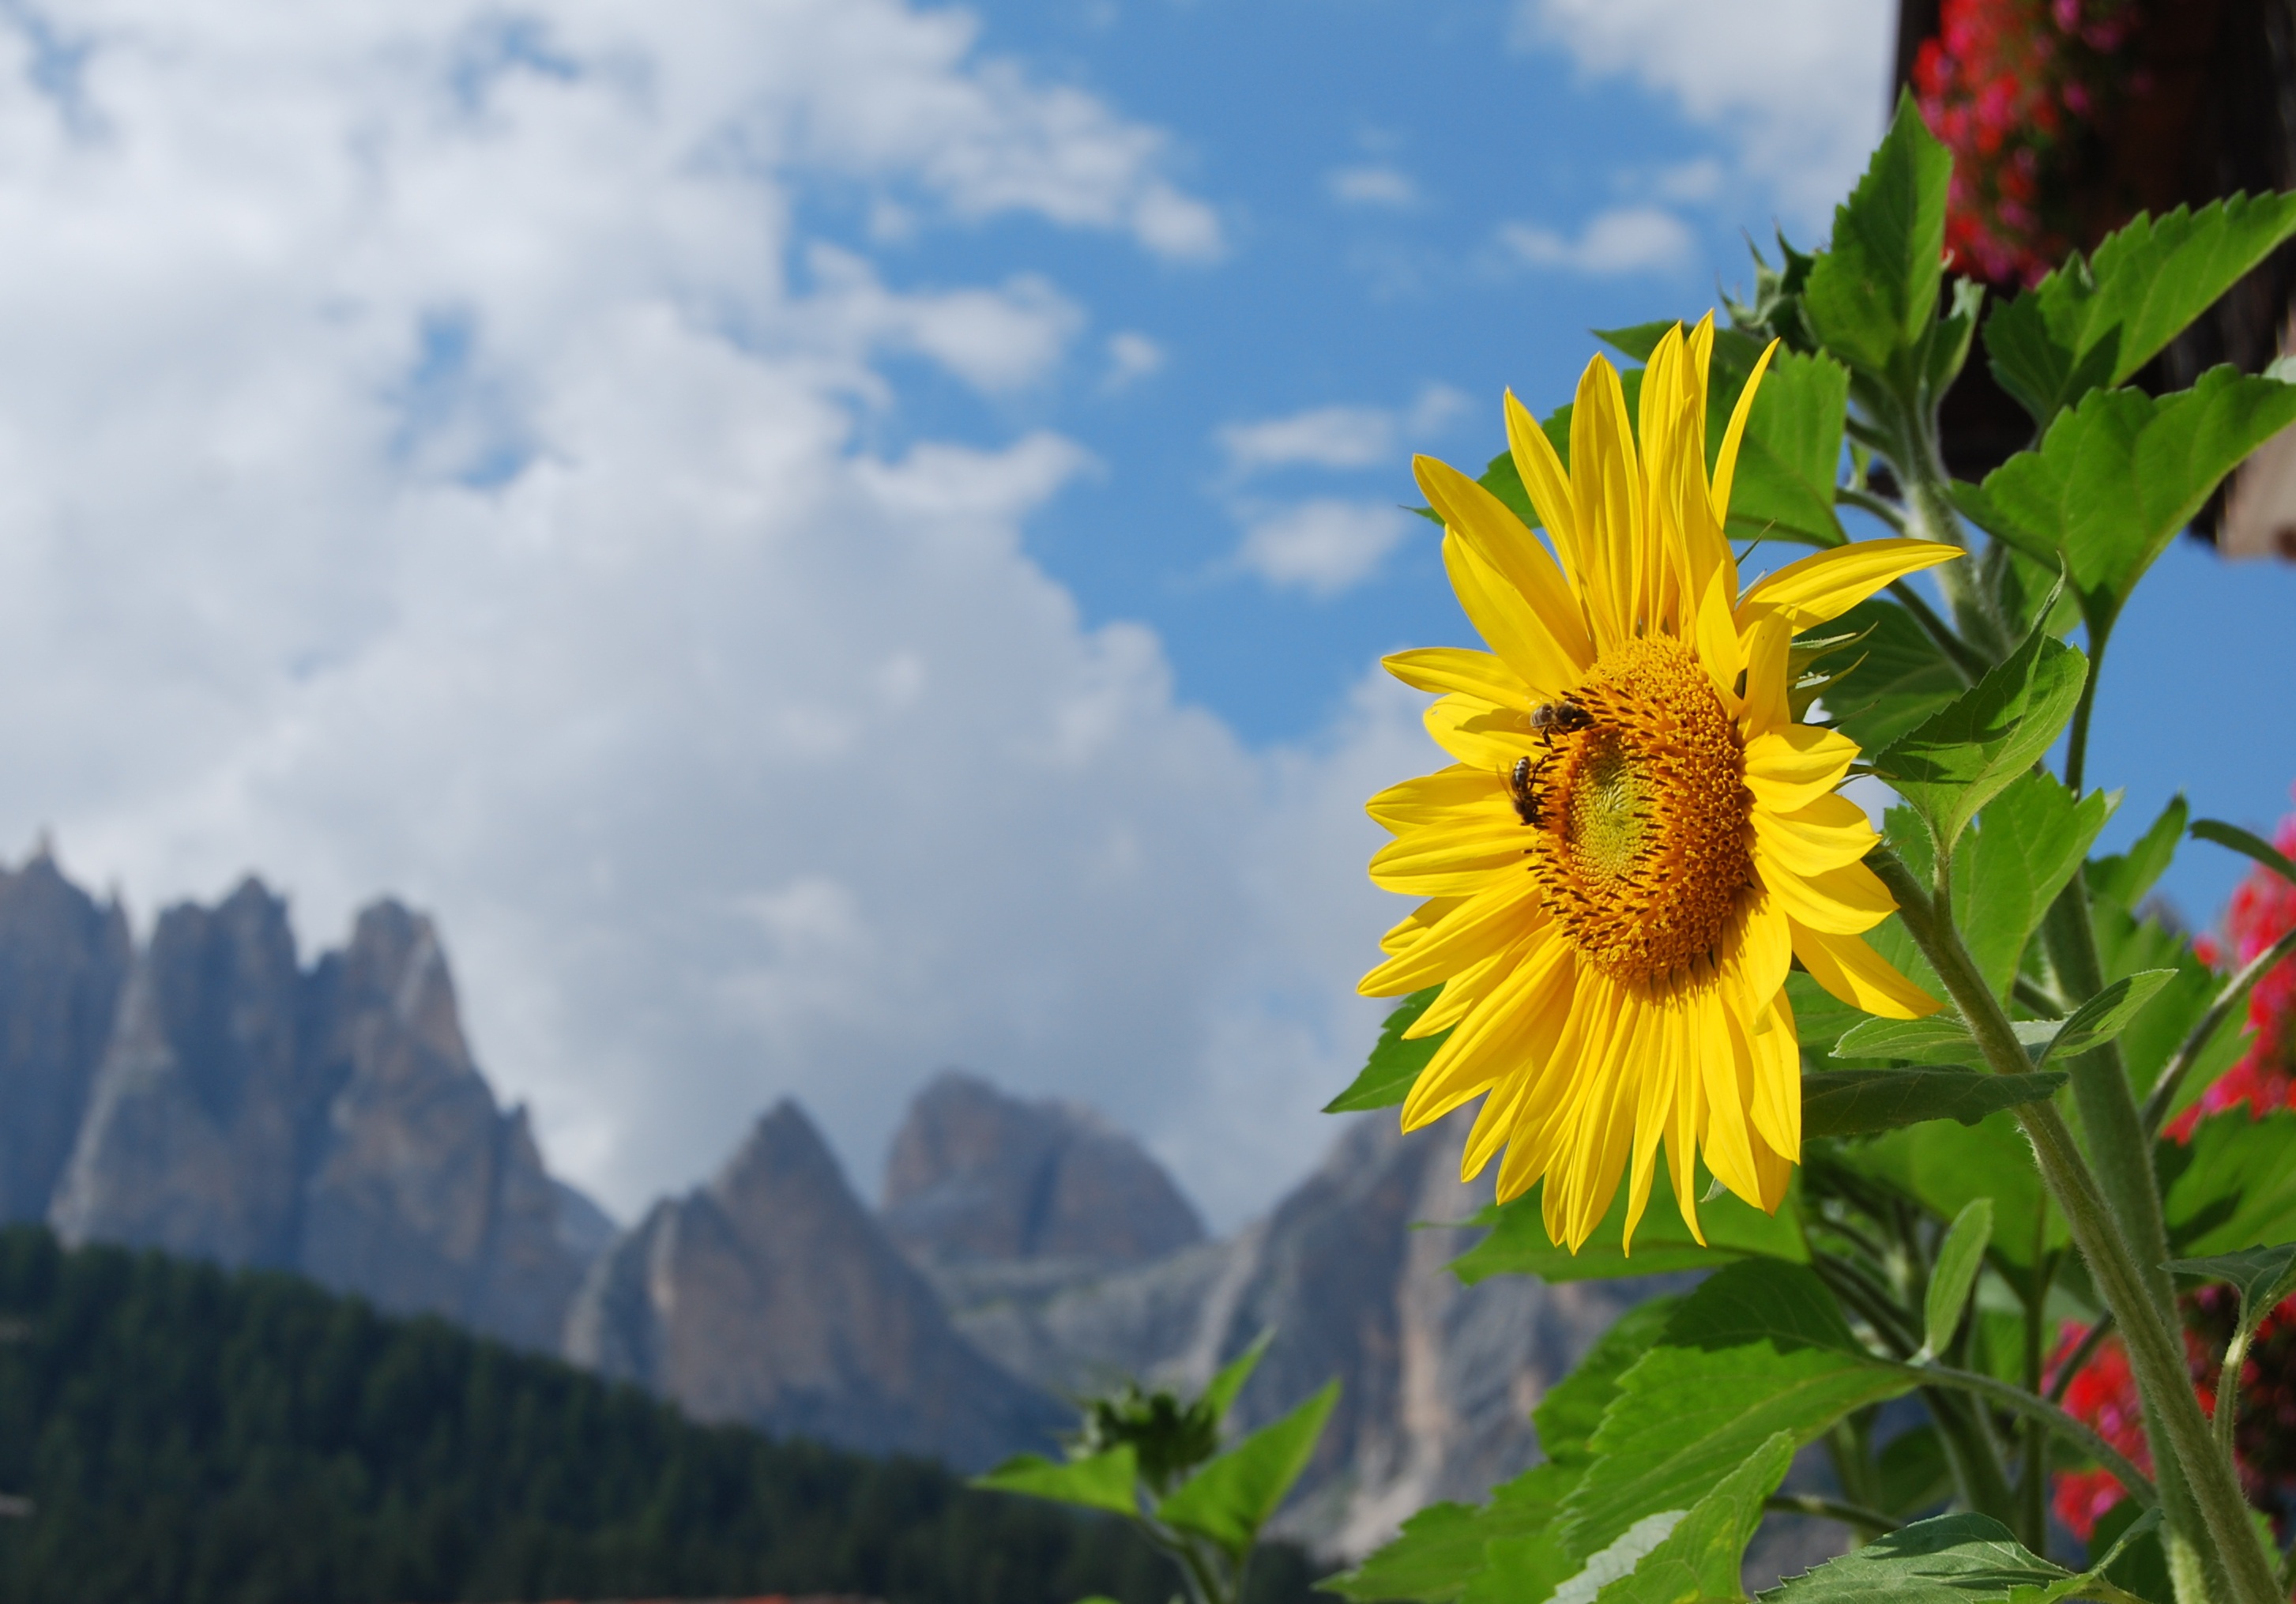
nature, plant, sky, field, meadow, sunlight, flower, botany, flora, sunflower, wildflower, clouds, mountains, alps, dolomites, flowering plant, daisy family, land plant